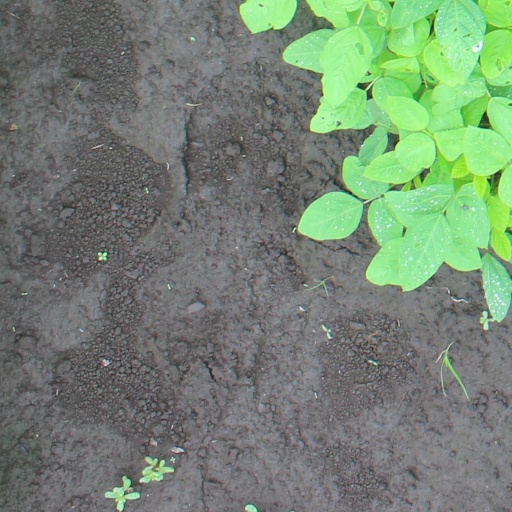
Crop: soybean